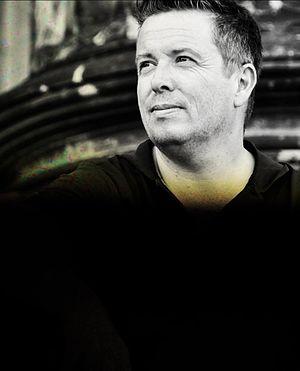
Dirk Maassen, né à Rode-le-Duc le 28 février 1970, est un pianiste et compositeur allemand.